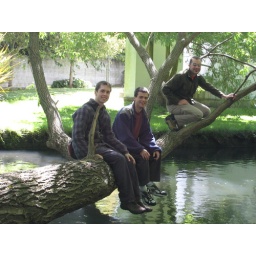
boys on a tree over a river